United States Army Air Corps

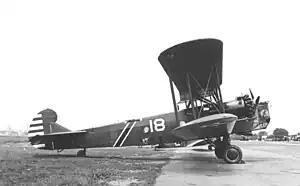
B-6A of 1st Bomb Squadron, 9th BG, 1935. The dual stripes on the fuselage denote the aircraft of the squadron commander.

The Air Corps adopted a new color scheme for painting its aircraft in 1927, heretofore painted olive drab. The wings and tails of aircraft were painted chrome yellow, with the words "U.S. ARMY" displayed in large black lettering on the undersurface of the lower wings. Tail rudders were painted with a vertical dark blue band at the rudder hinge and 13 alternating red-and-white horizontal stripes trailing. The painting of fuselages olive drab was changed to blue in the early 1930s, and this motif continued until late 1937, when all new aircraft (now all-metal) were left unpainted except for national markings.